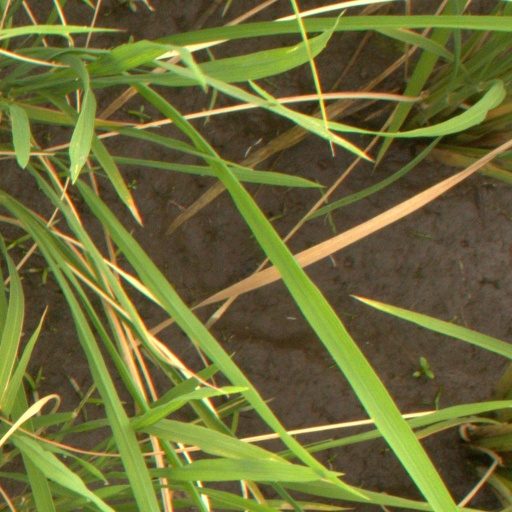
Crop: rice